Villanova Wildcats men's basketball

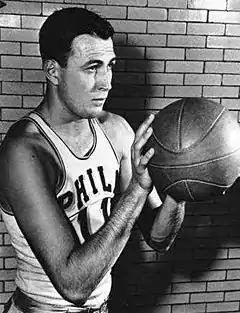
Paul Arizin, the only player to have his number retired by Villanova

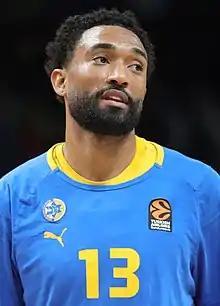
Darrun Hilliard

Some Villanovans count Georgetown as their most intense rivalry, having played a historic NCAA Championship game and many competitive Big East tournament and regular season games against the Hoyas. Other rivals from the Big East Conference include founding members of the original Big East—Providence (an eastern rivalry which predates the original Big East) and St. John's, plus Syracuse who left the Big East as part of its 2013 split for the ACC.